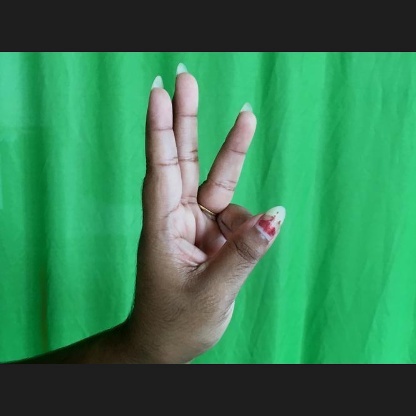
Mudra: Trishulam